Red-winged blackbird

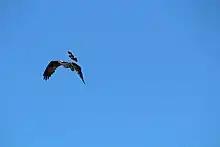
Male red-winged blackbird mobbing an osprey

The red-winged blackbird nests in loose colonies. The nest is built in cattails, rushes, grasses, sedge, or alder or willow bushes. The nest is constructed entirely by the female over the course of three to six days. It is a basket of grasses, sedge, and mosses, lined with mud, and bound to surrounding grasses or branches. It is located to above water.